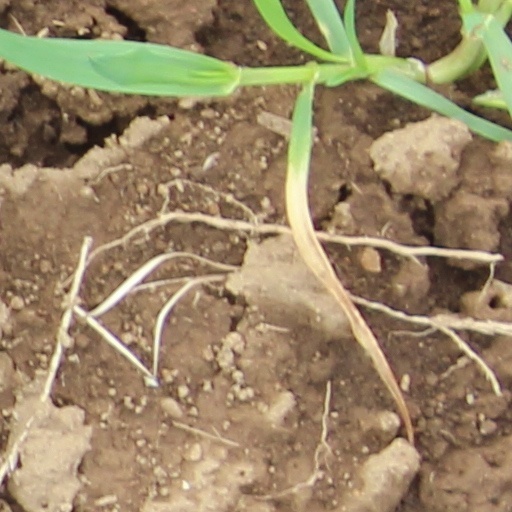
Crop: wheat